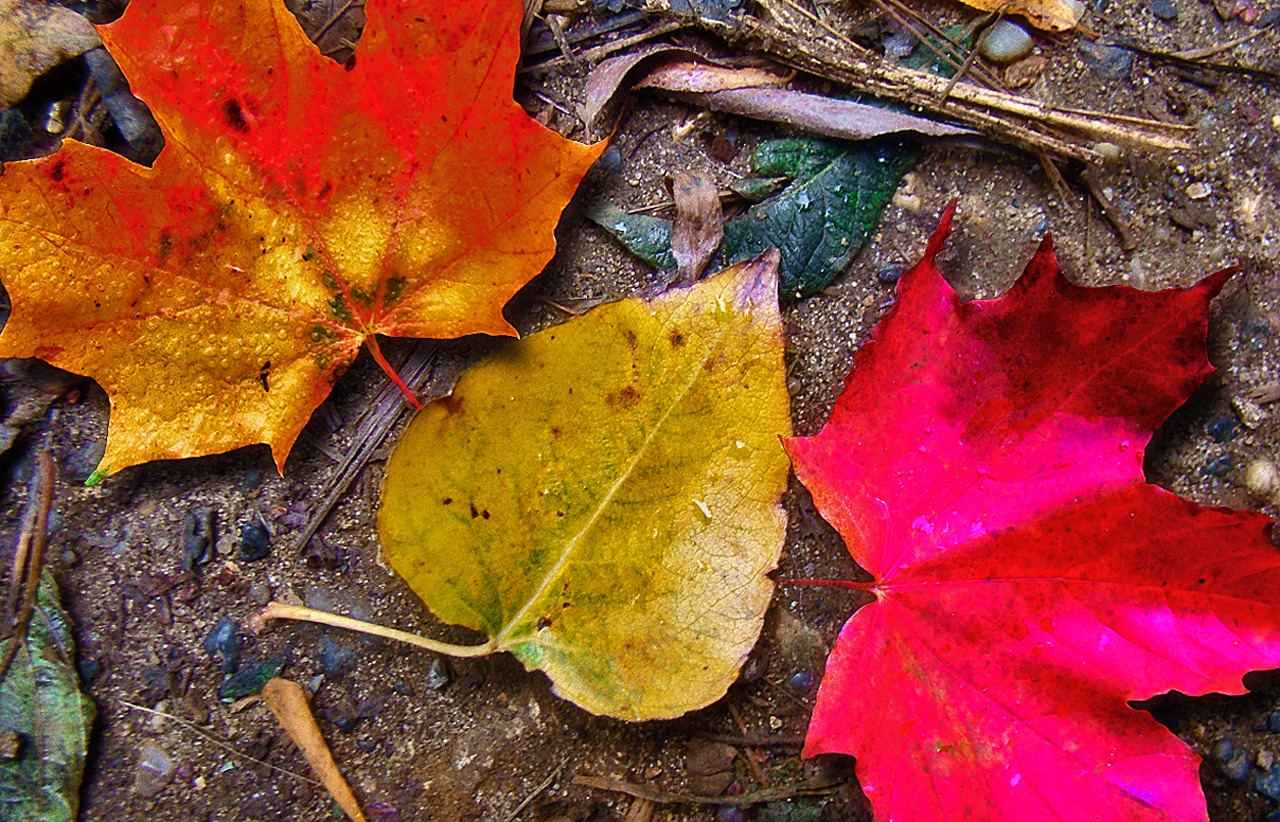
tree, nature, branch, plant, leaf, fall, flower, color, autumn, botany, garden, flora, season, fauna, plants, maple leaf, falling, leaves, macro photography, woody plant, leaves red